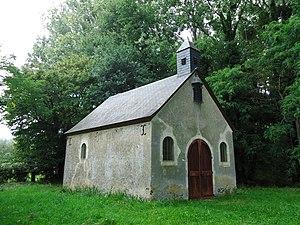
Chapelle Notre-Dame-des-Bois - Moncé-en-Belin - Sarthe (72)
Moncé-en-Belin est une commune française, située dans le département de la Sarthe en région Pays de la Loire, peuplée de 3 670 habitants.